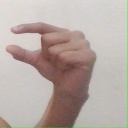
अक्षर: ग